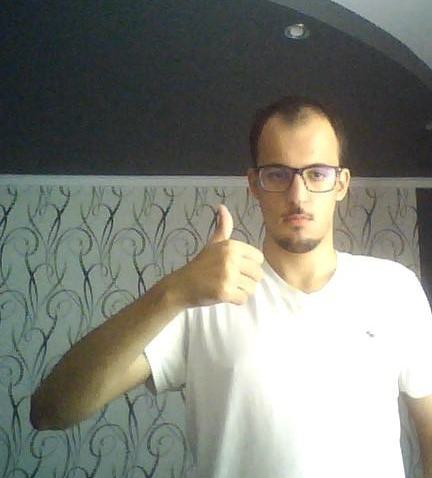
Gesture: like